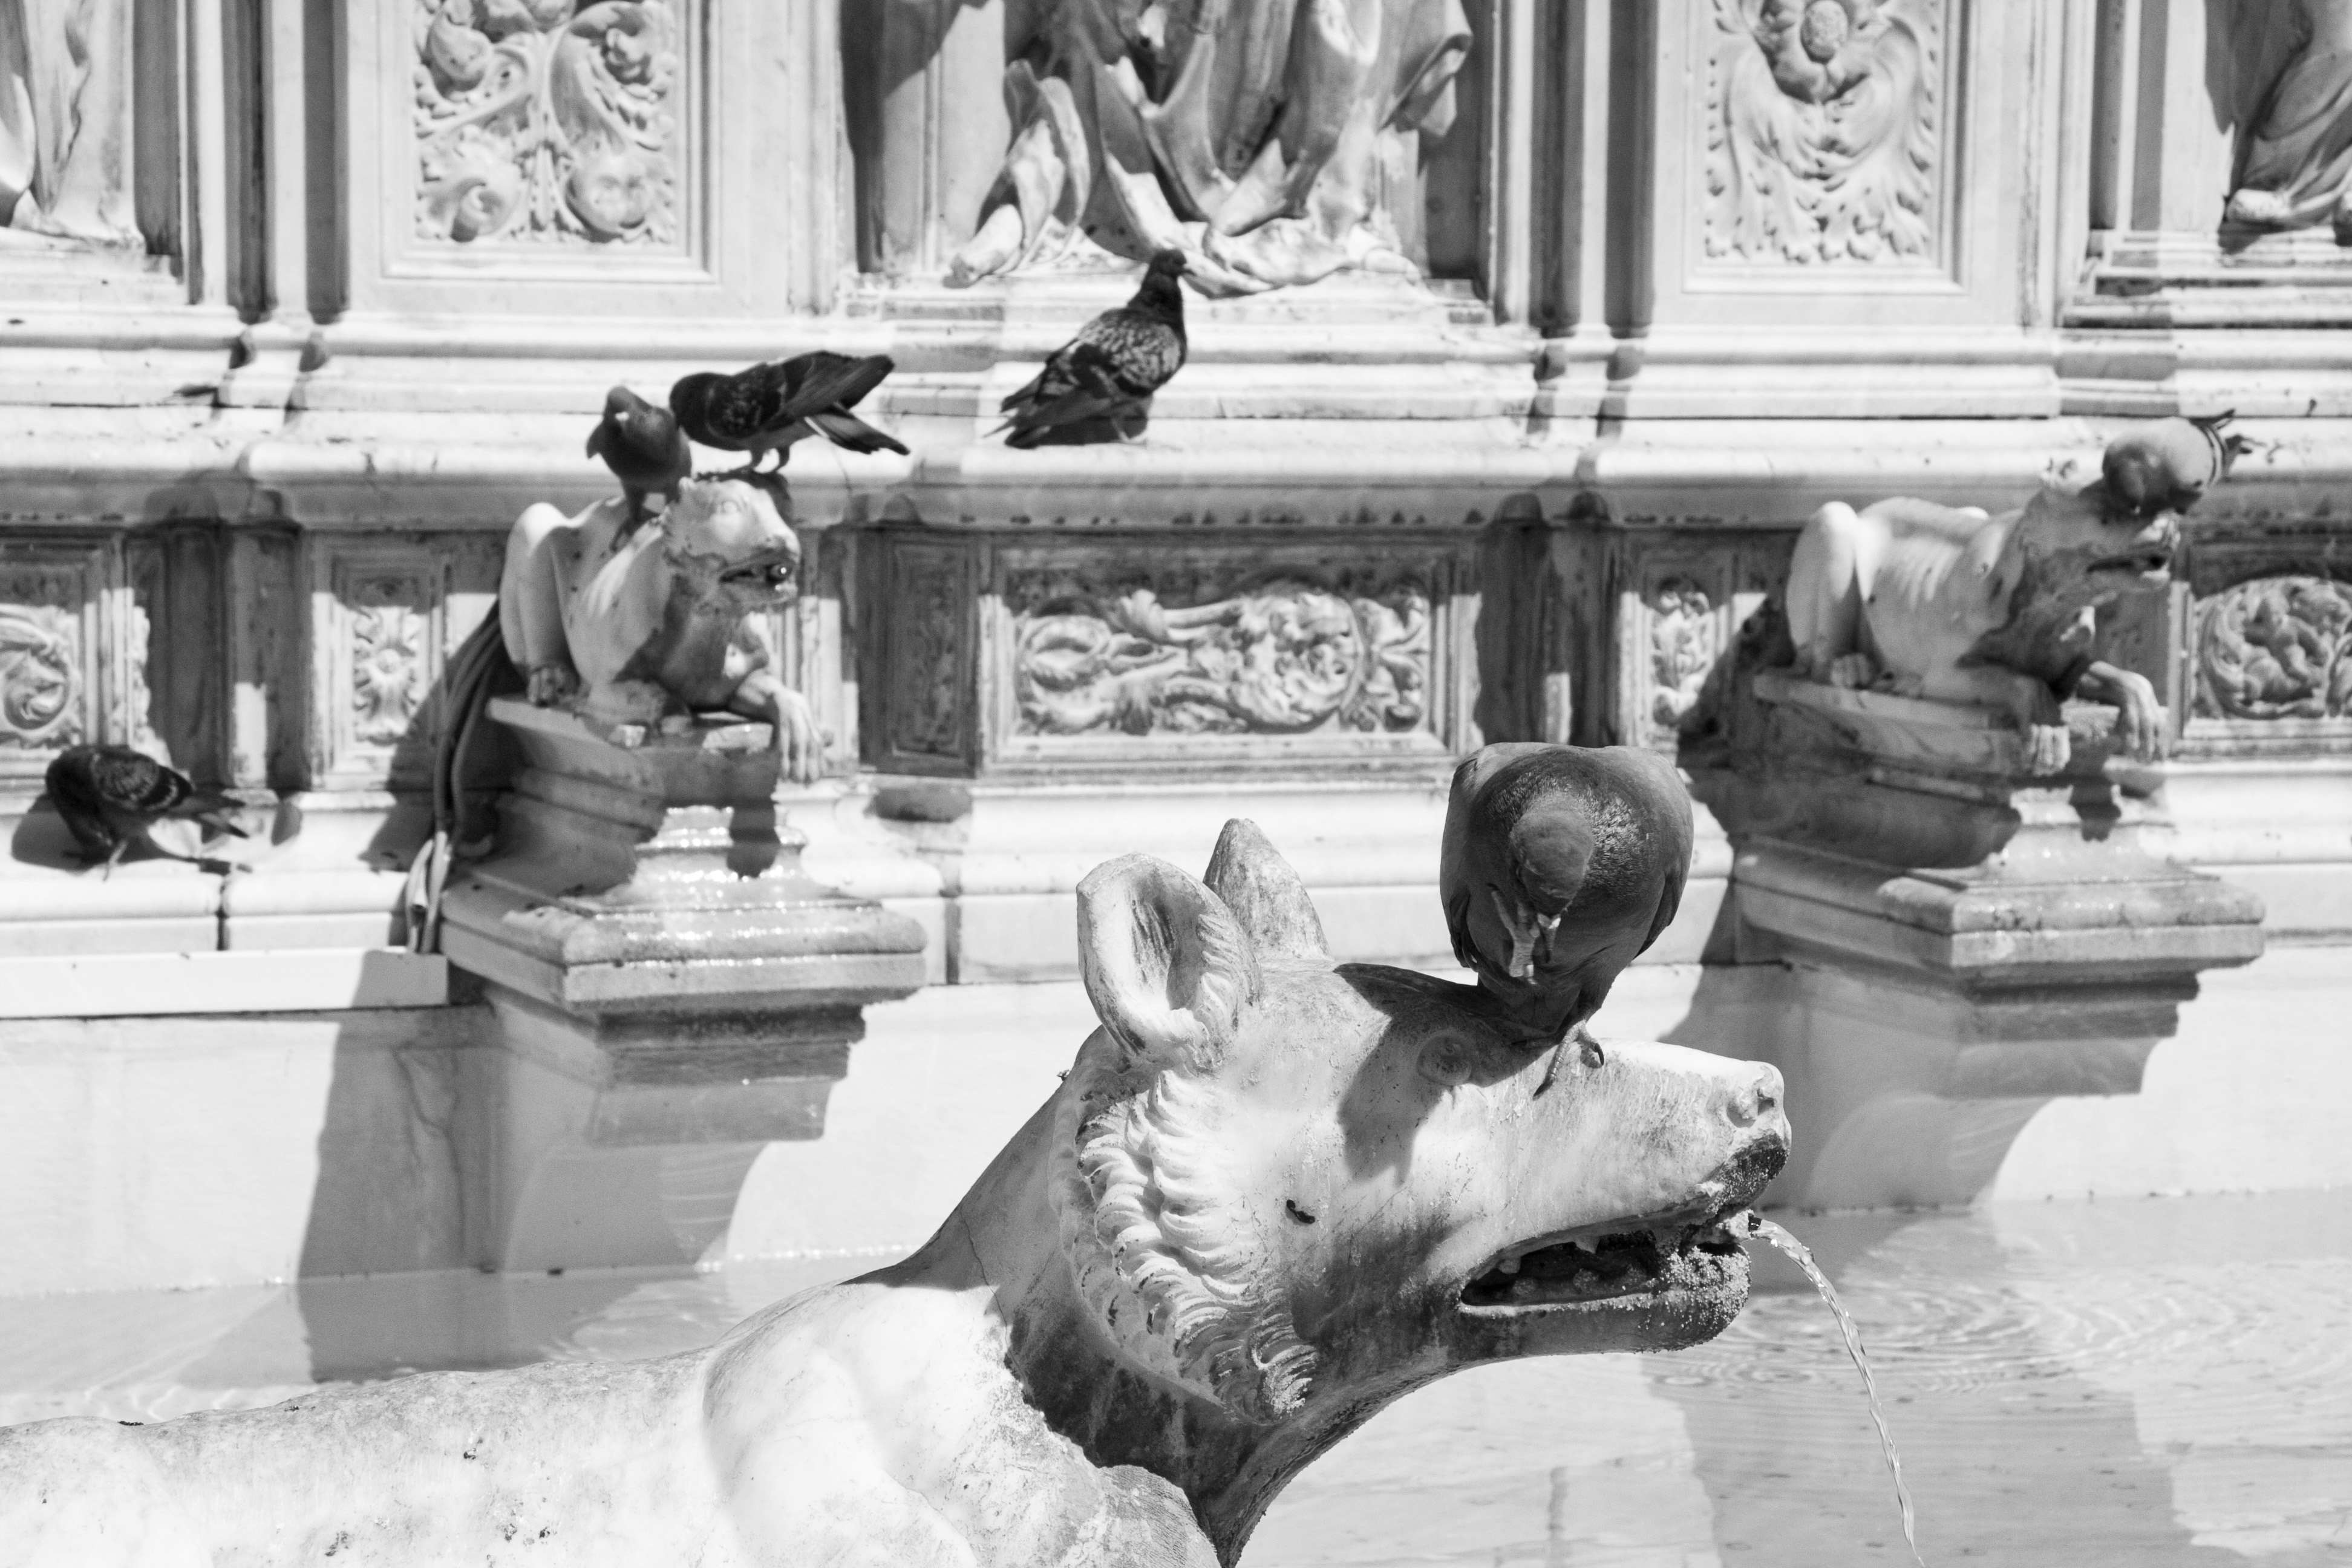
black and white, monument, statue, cat, italy, monochrome, birds, sculpture, pigeons, art, temple, photograph, fountain, history, siena, monochrome photography, human positions